Dave Asprey

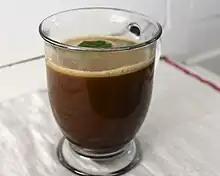
A cup of Bulletproof Coffee

The Bulletproof diet developed and marketed by Asprey recommends eating foods high in fat, moderate in protein, and low in carbohydrates with a foundation being the consumption of Bulletproof Coffee, a brand of coffee made and marketed by Asprey. Asprey developed this recipe after traveling to Tibet and drinking yak-butter tea. He returned to the United States and experimented with buttered drink recipes and published the preparation for his buttered coffee drink on his blog in 2009. The Bulletproof diet promotes the consumption of grass-fed beef and butter and considers soy, wheat, canned vegetables and microwaved foods to be toxic, but fails to provide any evidence to support these claims. It also recommends incorporating intermittent fasting.